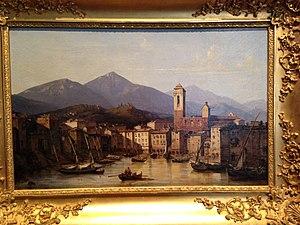
Vue du port de Bastia - huile sur toile de 1839 de Frederic Bourgeois de Mercey (1805-1860) exposée au musée d'ethnologie de Corse
L'église Saint-Jean-Baptiste, en corse San Ghjuvanni ou San Ghjuvà est une église catholique située à Bastia, en France.